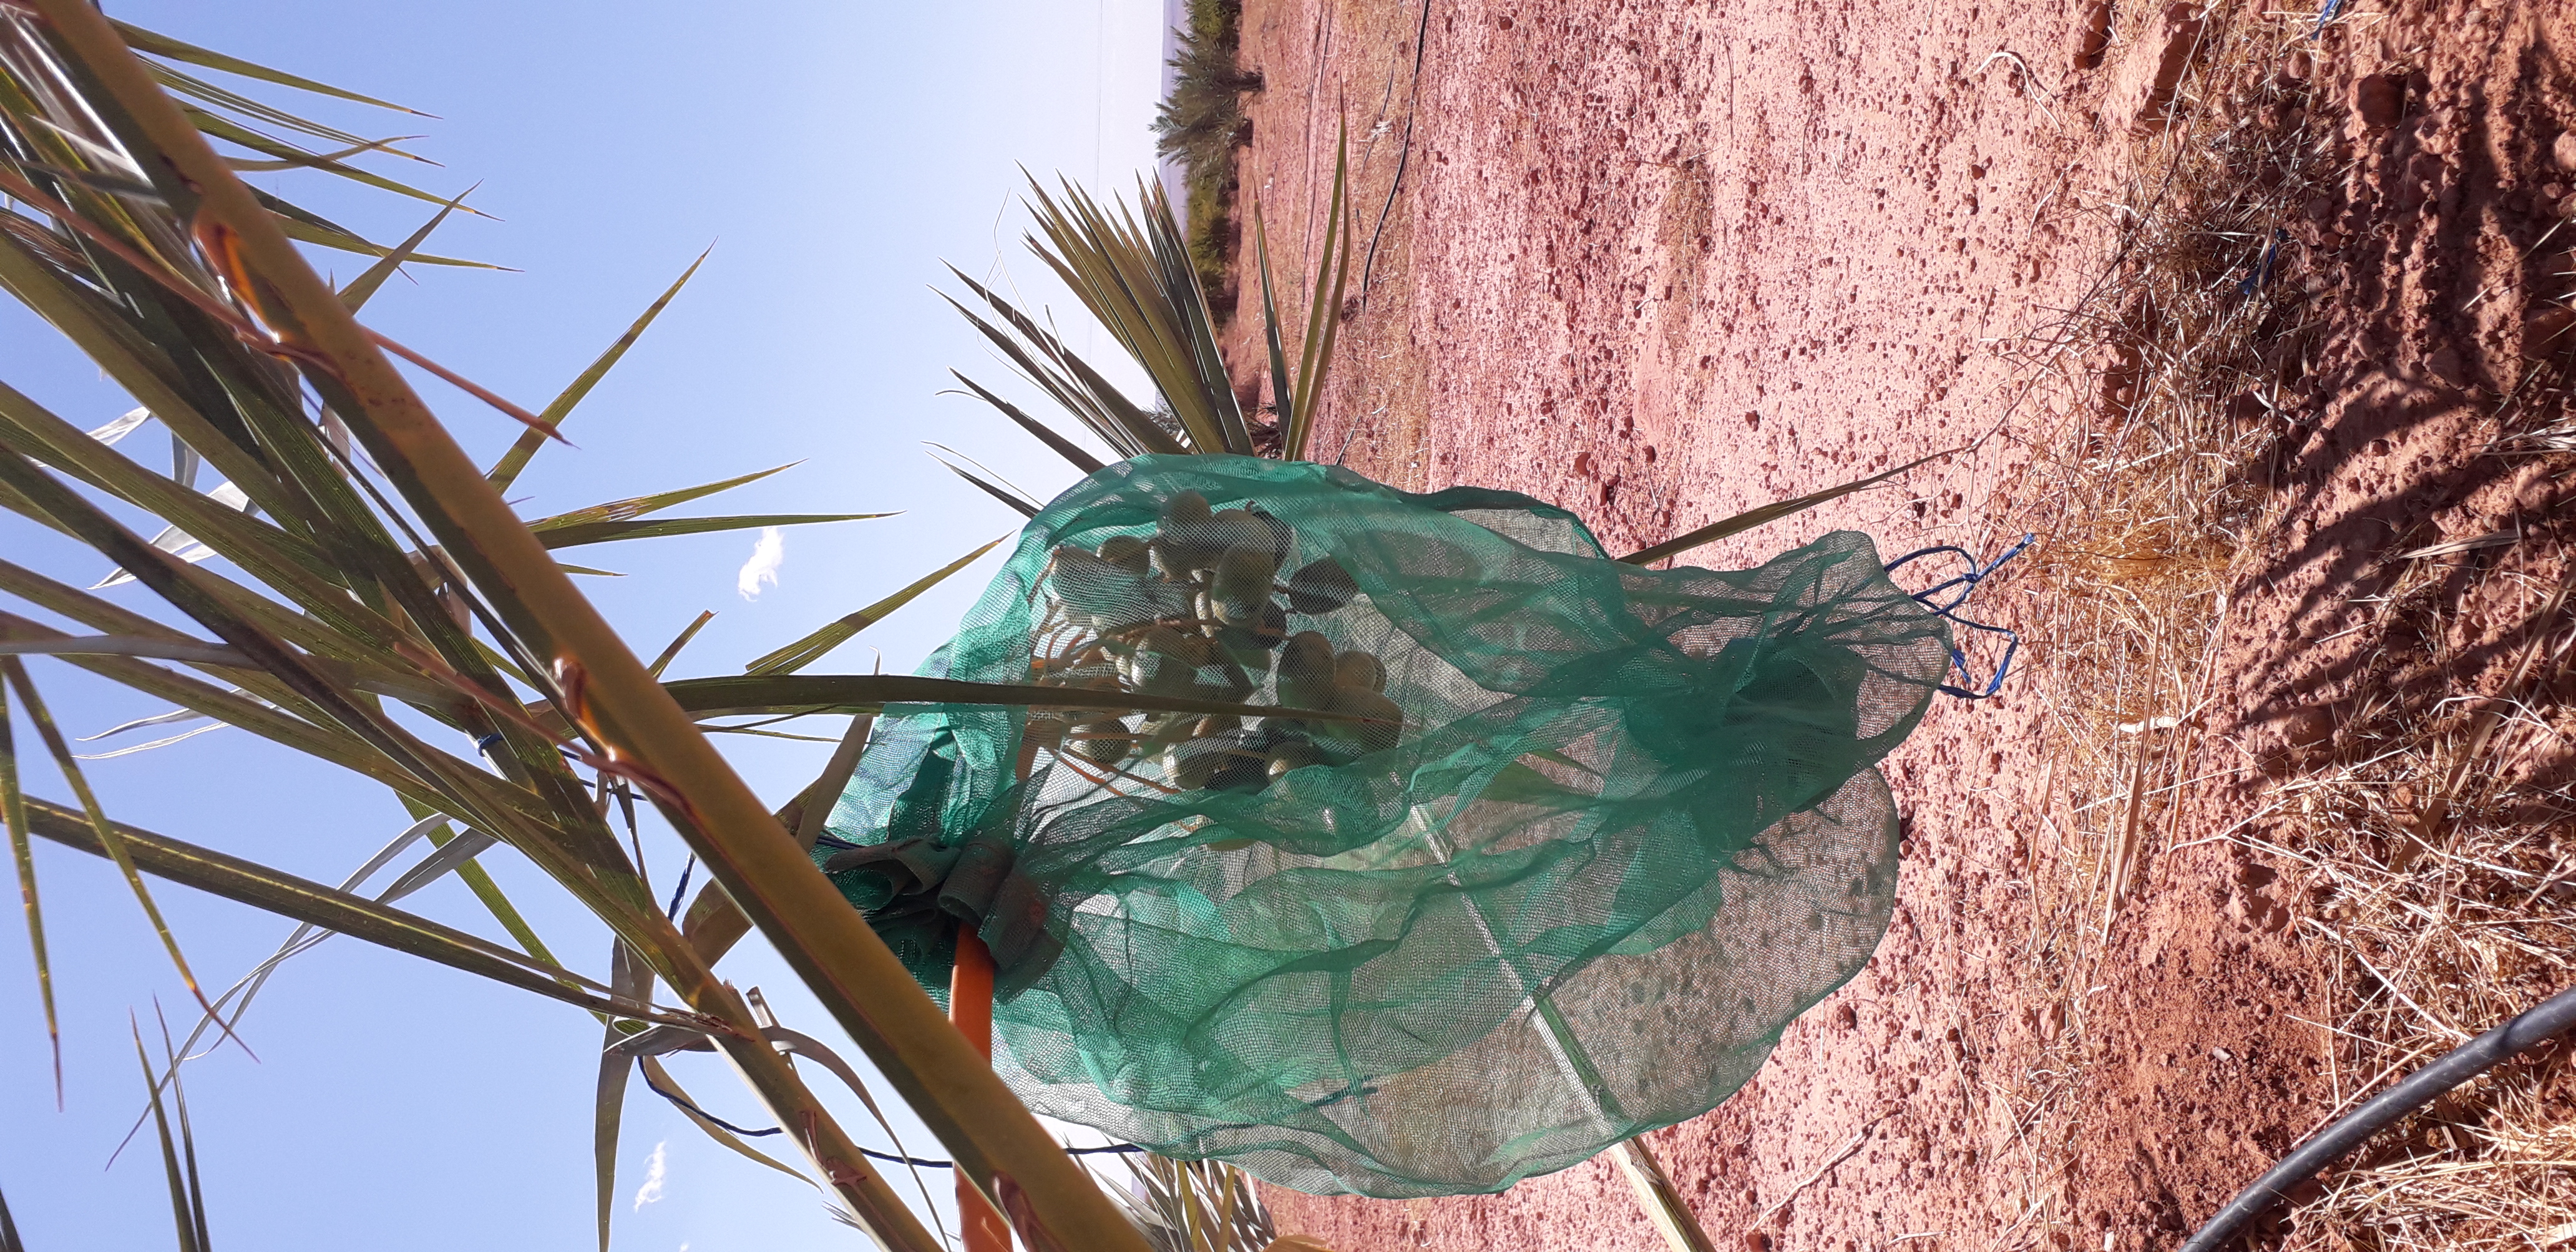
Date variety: Boufagous